Nissan Stadium (Nashville)

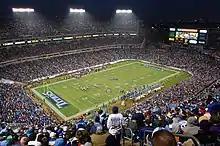
Nissan Stadium during a playoff game against the Baltimore Ravens in January 2009; the visiting Ravens won 13-10

During the 1995 NFL Preseason, the Houston Oilers faced the Washington Redskins in an exhibition game at Neyland Stadium in Knoxville, Tennessee. At the game, Oilers owner Bud Adams met Nashville Mayor Phil Bredesen and began discussing the possibility of moving the team to Middle Tennessee due to Adams' discontent with the team's lease at the Astrodome and unwillingness of the City of Houston to build a new football-only stadium. Later that year, Adams and Bredesen announced the team's intent to move to Nashville. The city and team decided to locate a stadium on the eastern bank of the Cumberland River across from downtown Nashville, in what had been a declining industrial/warehousing area.